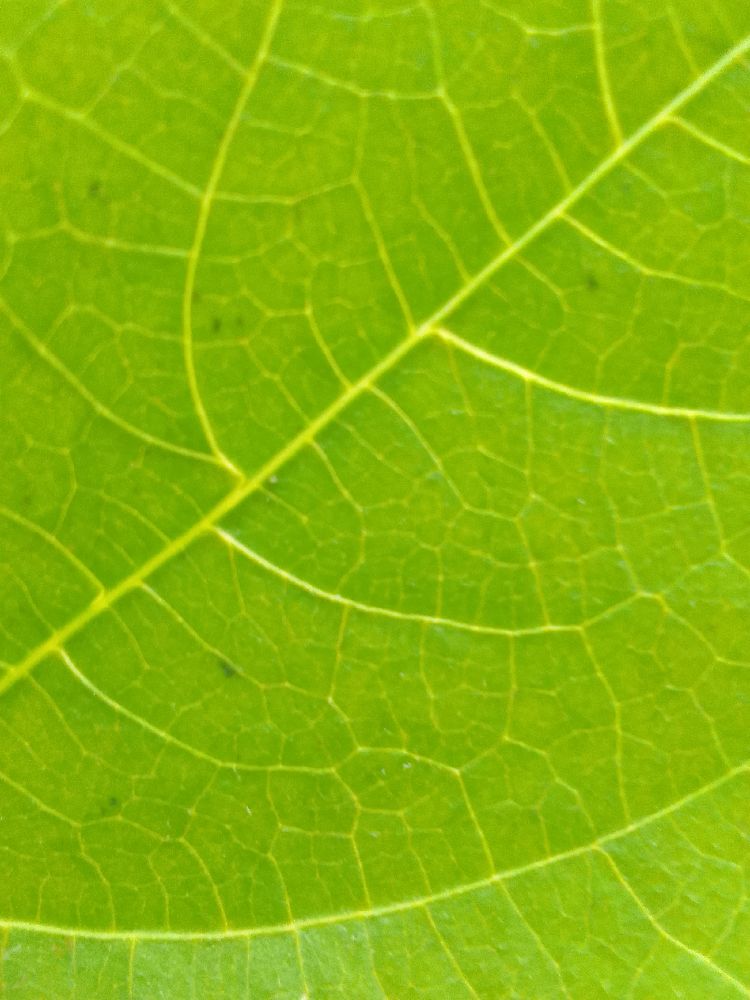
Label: healthy